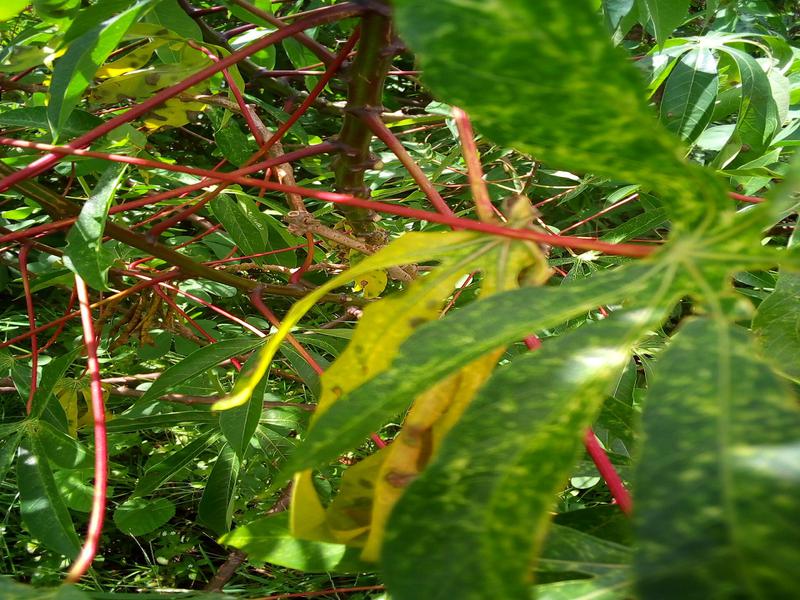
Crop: cassava
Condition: green_mottle